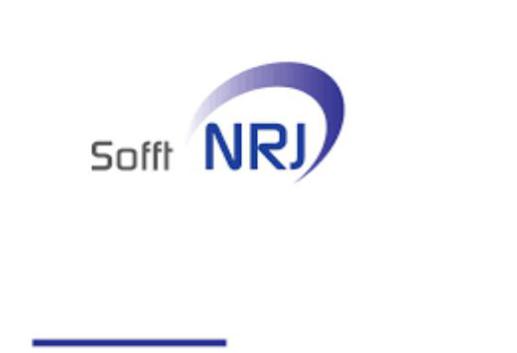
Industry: Clothes